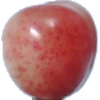
Label: Cherry Rainier 1